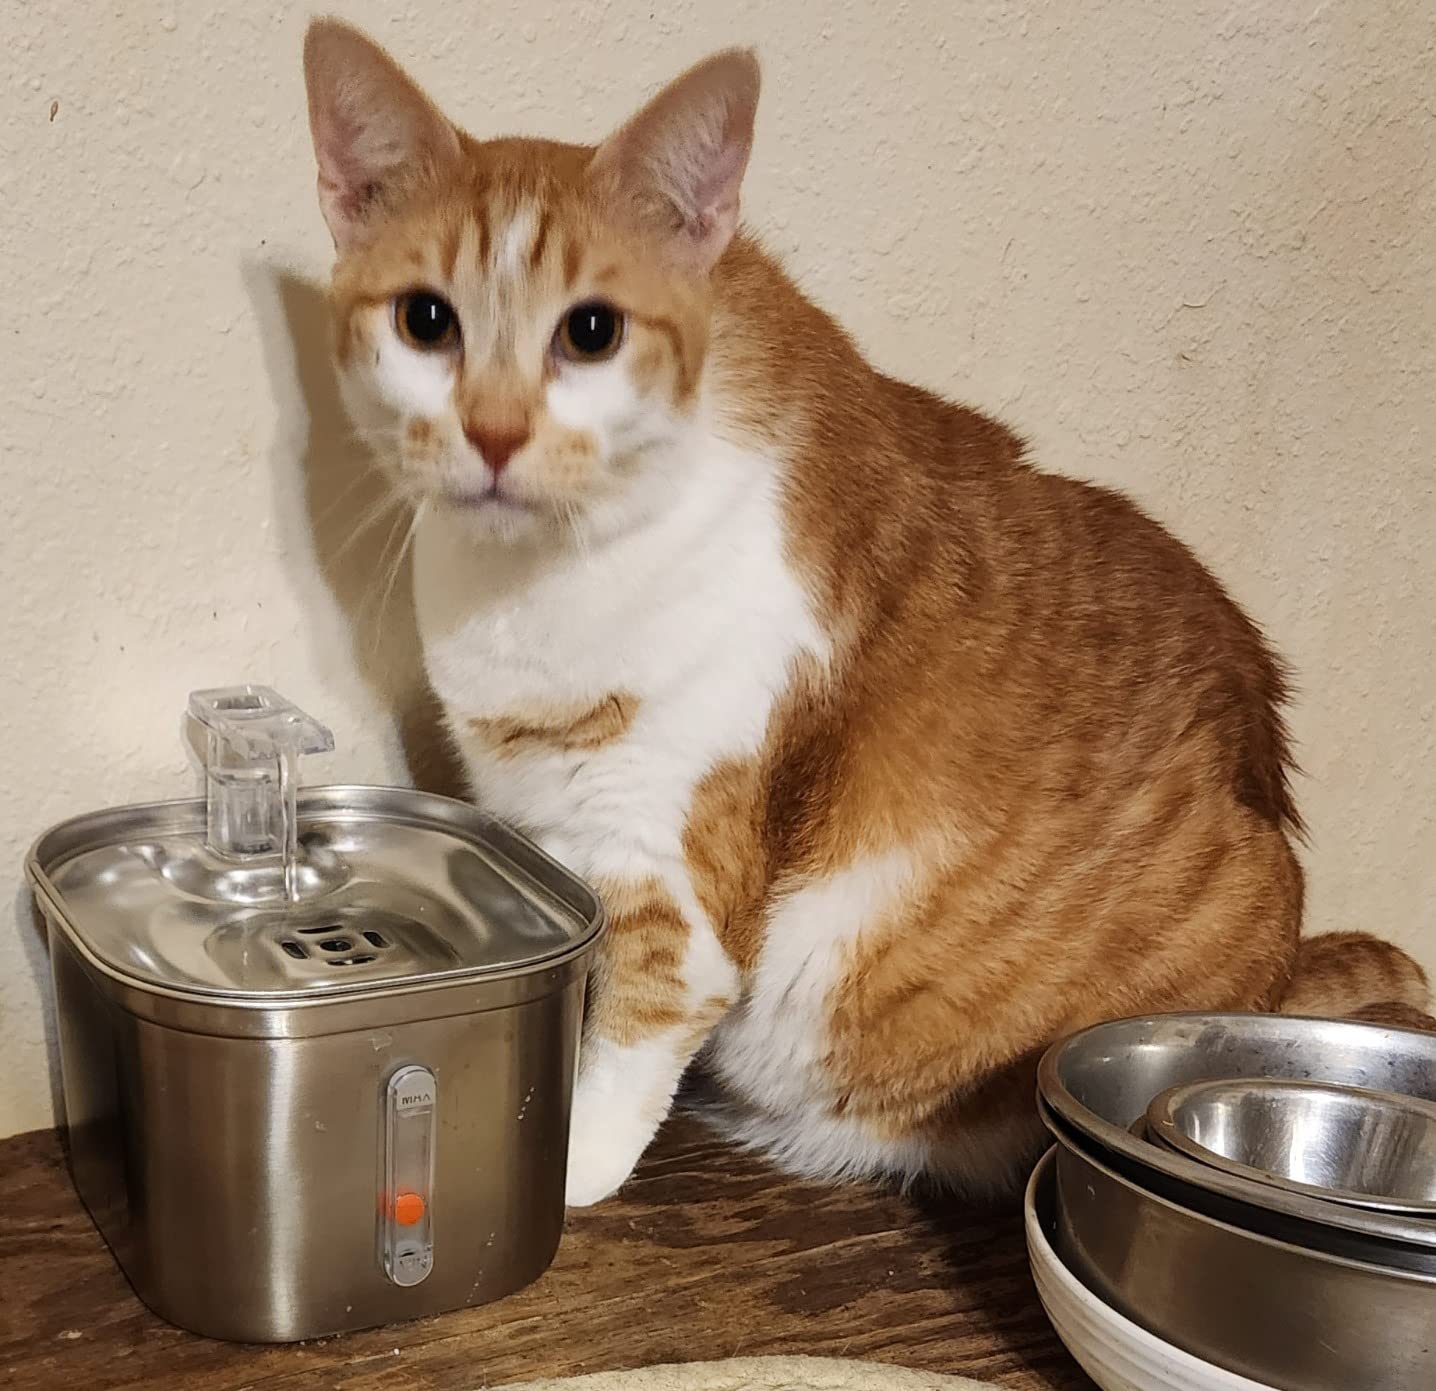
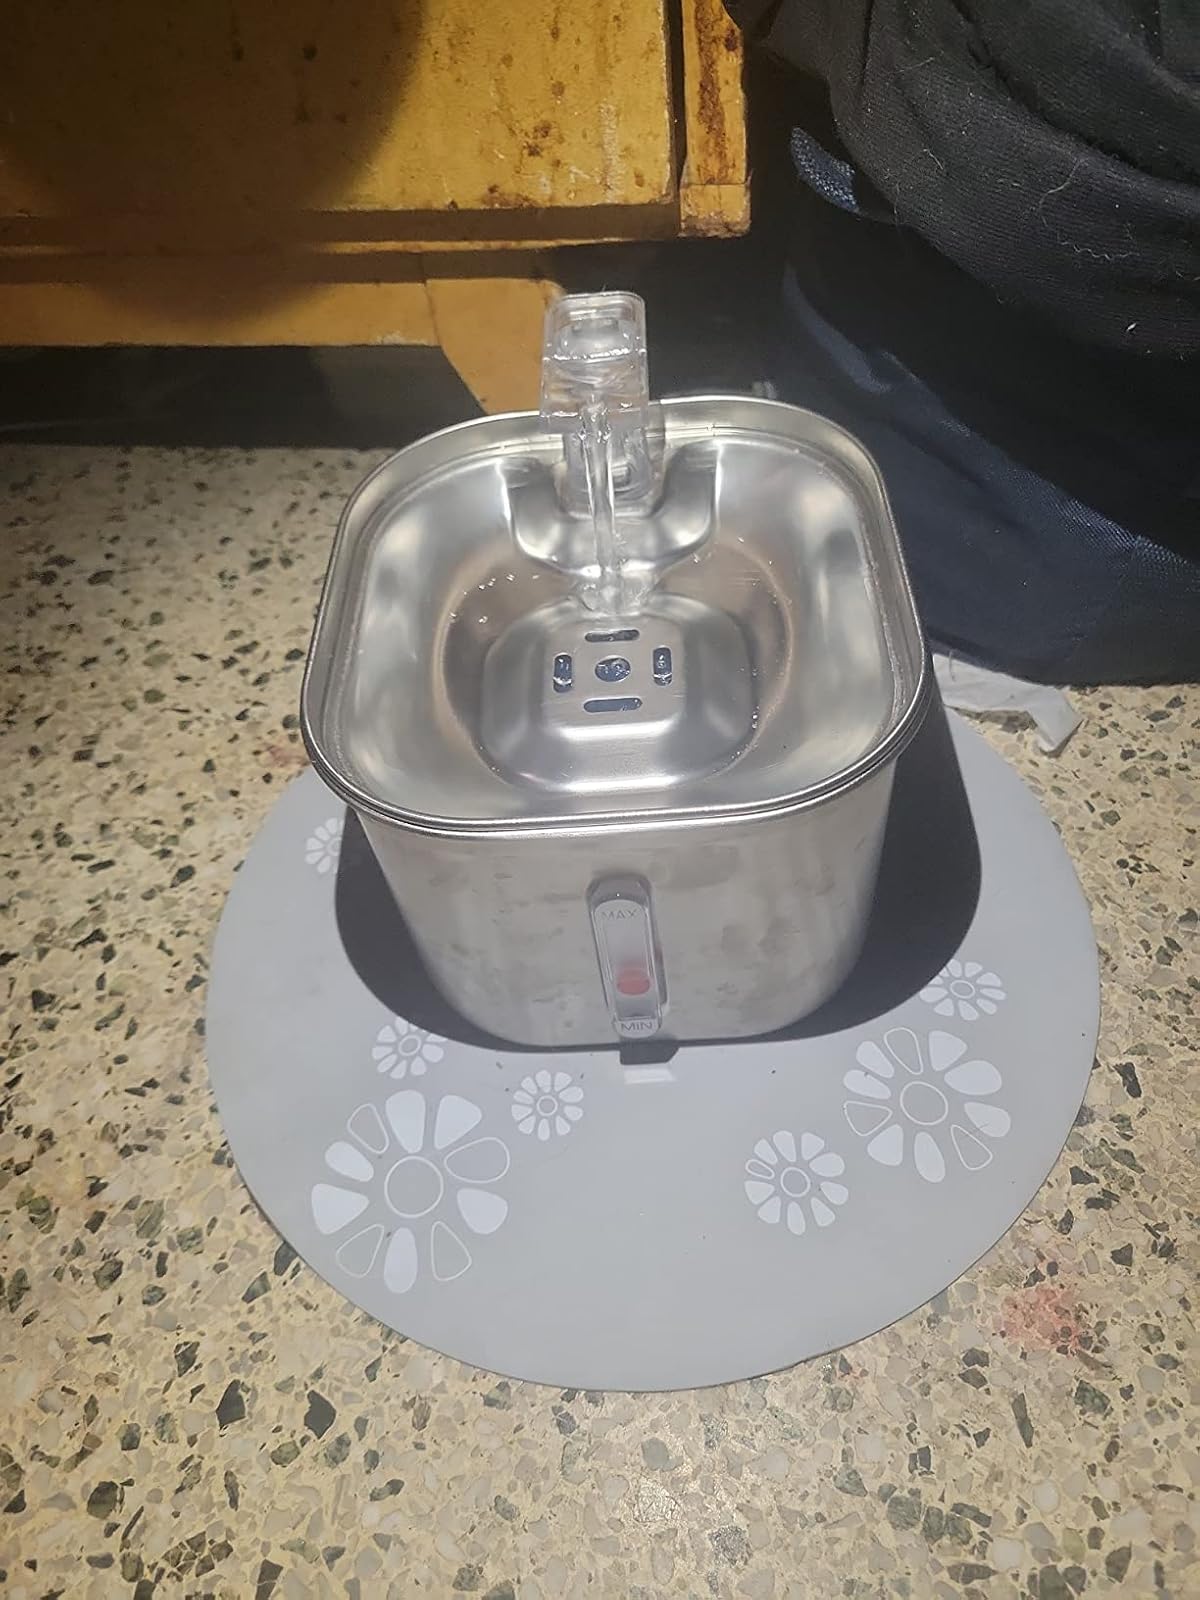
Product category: items_bowl
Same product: yes